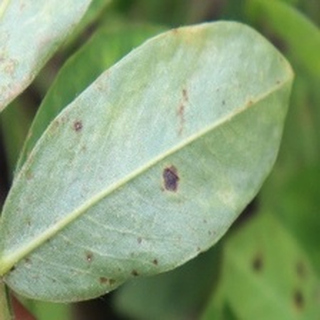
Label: groundnut_late_leaf_spot